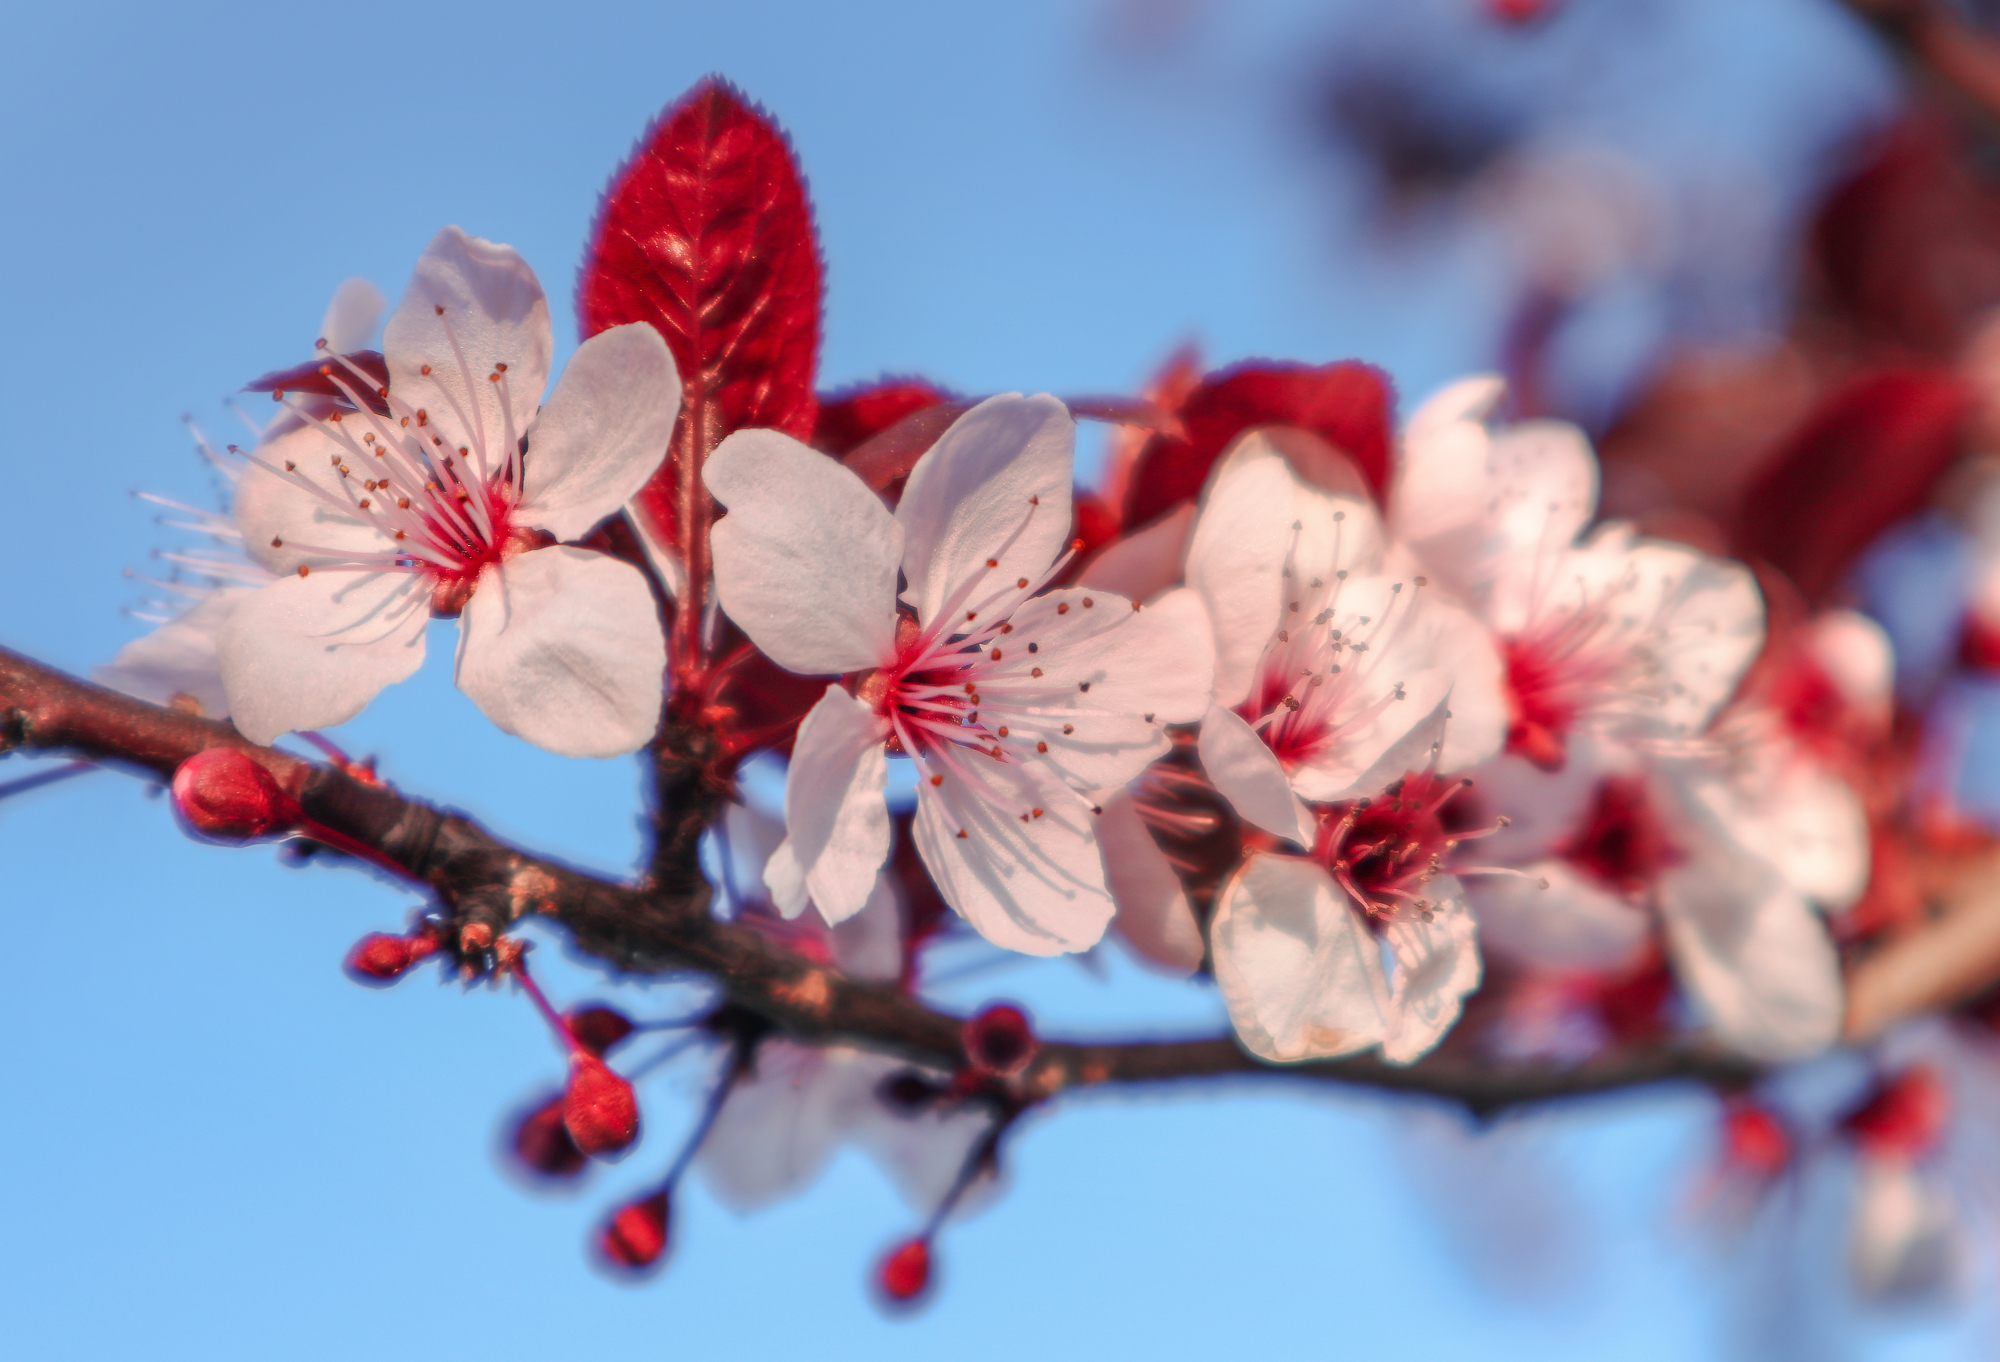
cherry, Pissardii, flower, branch, spring, blossom, twig, plant, cherry blossom, tree, sky, petal, flowering plant, prunus